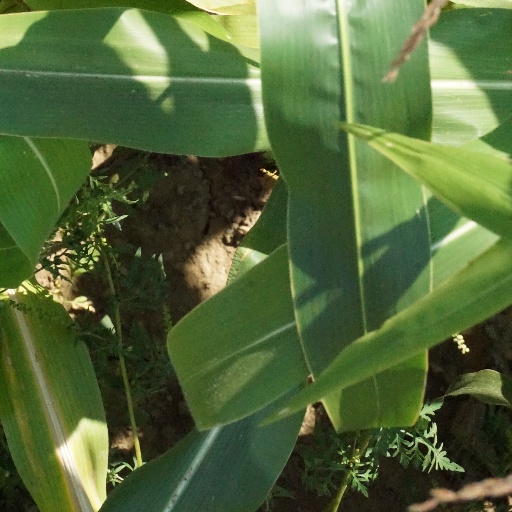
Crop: maize; corn